Effects of Hurricane Hugo in the Caribbean

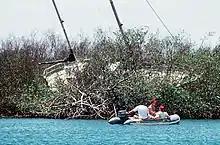
Sailors in an inflatable craft near a boat fully surrounded by vegetation

Culebra and Vieques, two small islands east of Puerto Rico, experienced harsher impacts than the main island; between the two, Culebra experienced stronger winds and heavier damage. The devastation in both islands was nonetheless thorough and widespread. Hurricane reconnaissance observations and the resulting damage in Culebra suggested that the island was struck by 150-mph (240 km/h) wind gusts. Southeasterly winds were accelerated by the hills on the sides of Ensenada Honda. The homes of 80 percent of Culebra residents were wrecked. A housing development near the Benjamín Rivera Noriega Airport was completely destroyed. Many boats in Culebra were damaged, including those that sought refuge in Ensenada Honda. On Vieques, a peak gust of was registered, though the damage suggested that gusts of up to may have impacted the island. The roof of a baseball stadium was pried off by the winds. A thousand families in Vieques were left homeless.